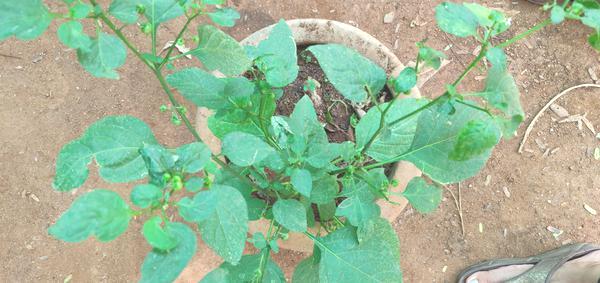
Plant: Ganike